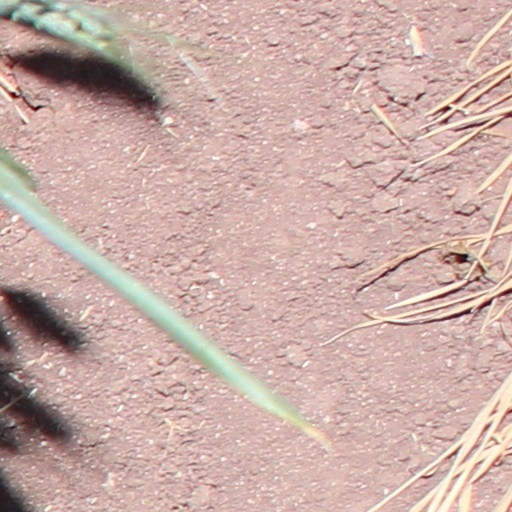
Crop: wheat